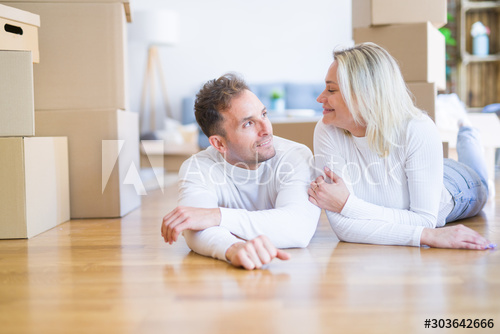
Label: cardboard